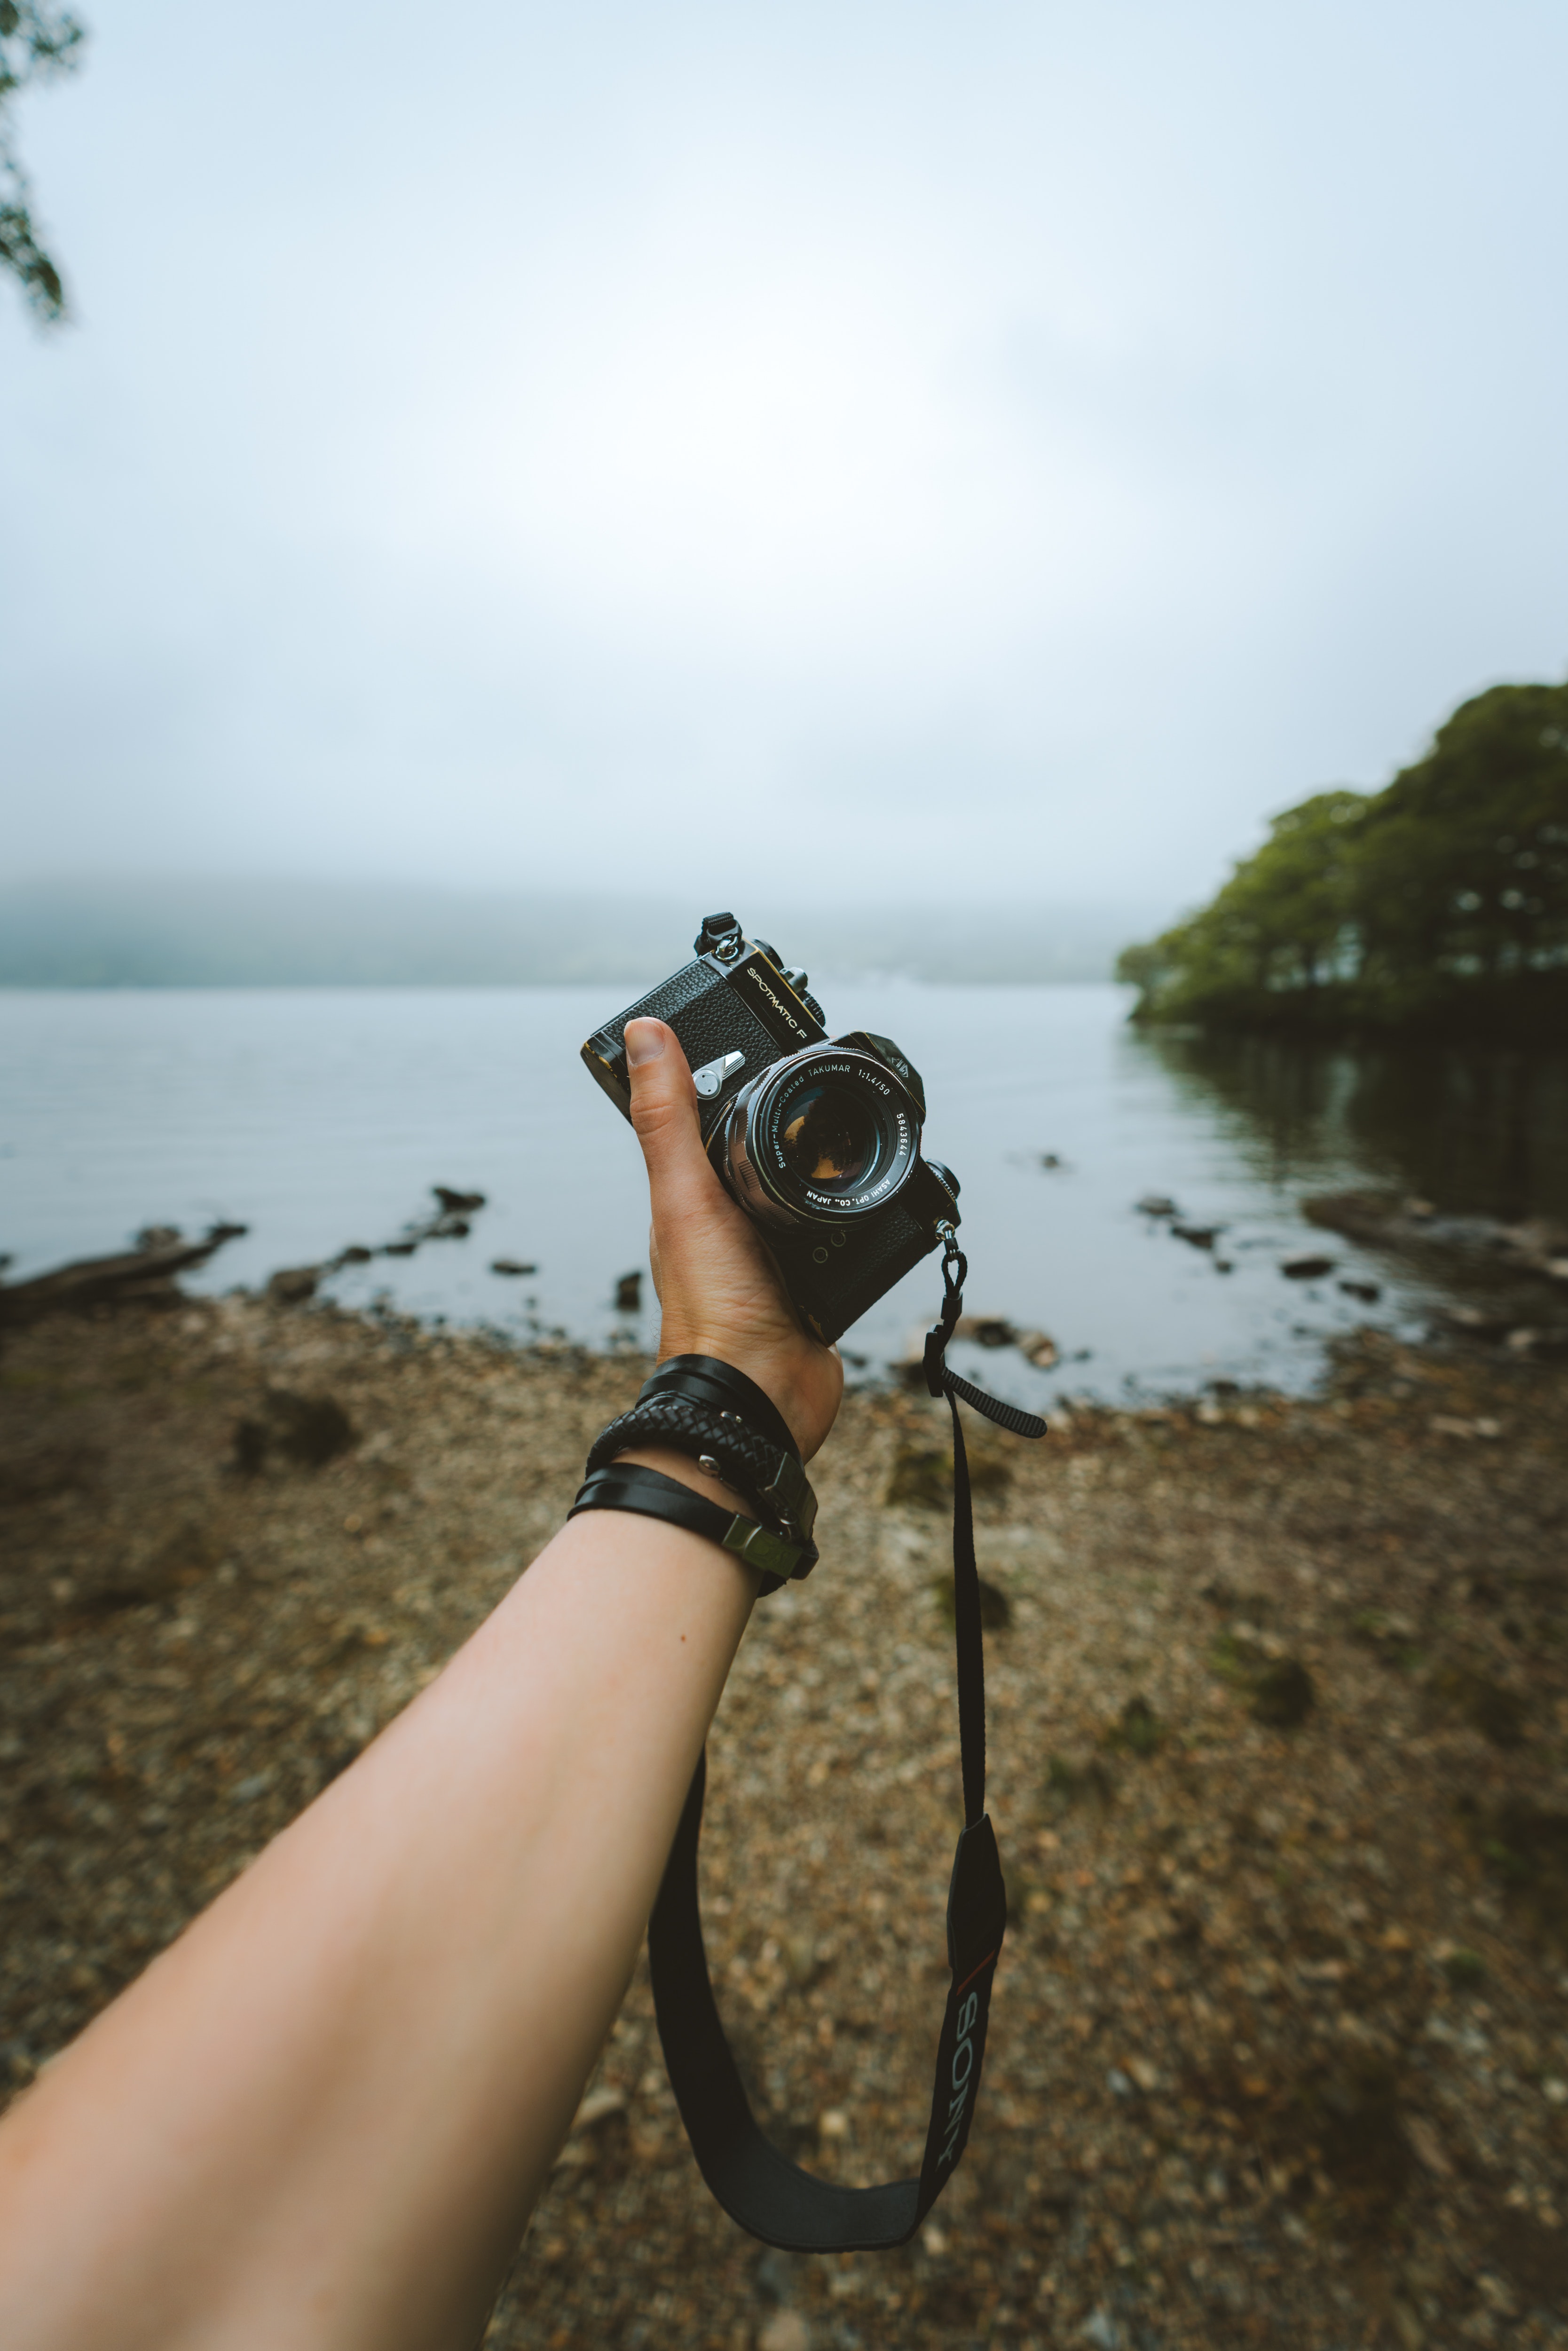
water, vacation, sea, photography, coast, rock, ocean